Grwyne Fawr

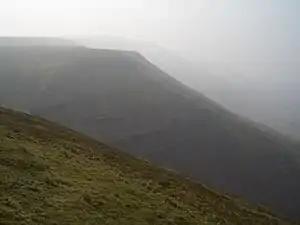
Rhos Dirion in the Black Mountains

To the west, the Grwyne Fechan takes a parallel course to that of its larger neighbour. It rises on the southern slopes of Waun Fach and gathers a number of tributary streams from the broad ridge which separates it from the Grwyne Fawr. Though there are numerous conifer plantations, the valley has a more open aspect than that of the Grwyne Fawr.